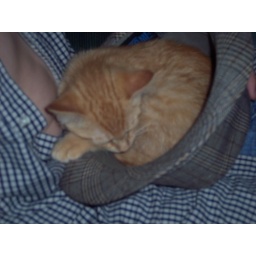
cat in a hat